Trowbarrow Quarry

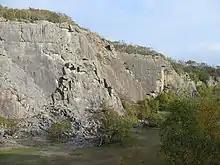
The main wall of the quarry in 2008

Trowbarrow Quarry is a disused limestone quarry near Silverdale, Lancashire, England, which is a geological Site of Special Scientific Interest and a Local Nature Reserve. It is a popular rock climbing area.